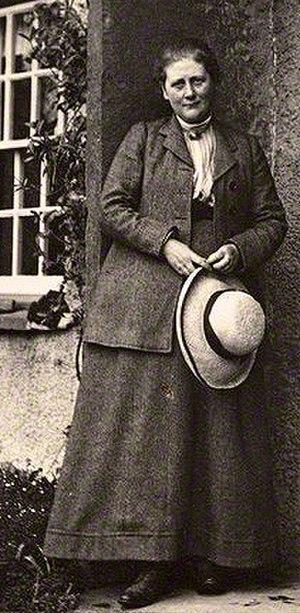
Helen Beatrix Potter, née dans les Bolton Gardens, quartier sud de Kensington district de Londres le 28 juillet 1866 et morte à Sawrey, dans le comté de Cumbria, le 22 décembre 1943, est une naturaliste et écrivaine anglaise. Elle est principalement connue pour ses livres destinés à la jeunesse